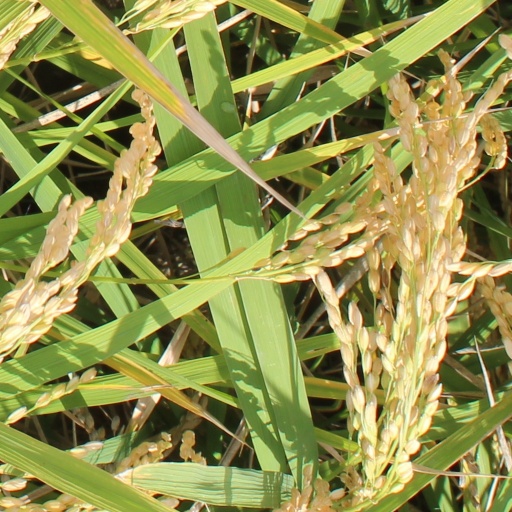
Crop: rice